Sarajevo

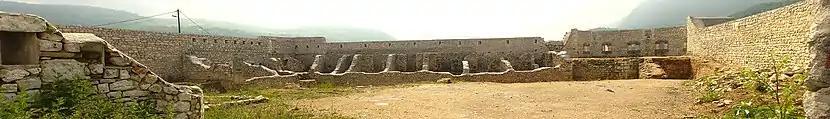
A panoramic view of the ruined castle of Bijela Tabija ""White Bastion"" in the very east of Sarajevo

Sarajevo International Airport is just a few kilometers southwest of the city and was voted Best European Airport With Under 1,000,000 Passengers at the 15th Annual ACI-Europe in Munich in 2005.